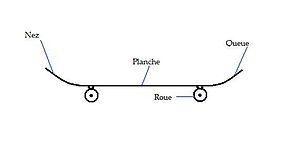
Le saut en planche à roulette semble défier la loi de la gravité. Mais à l’aide de la physique et l’analyse des forces, cette manœuvre est facilement expliquée.